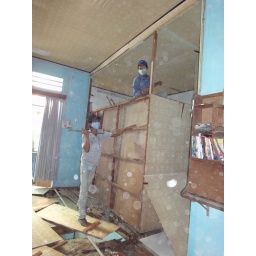
Lan's old bedroom falls to the bar. The man on the left is standing over the hole mentioned in the before pictures.